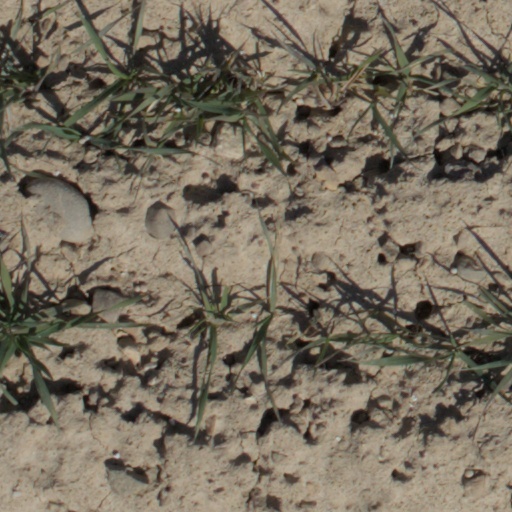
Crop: wheat